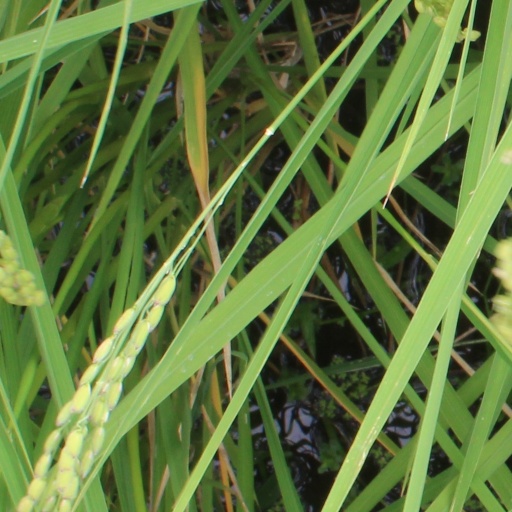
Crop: rice